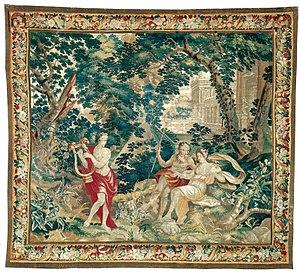
Pieter Spierincks ou Pieter Nicolaes Spierinckx, né le 30 août 1635 à Anvers et mort le 30 août 1711 dans la même ville ou en Angleterre, est un peintre flamand et créateur de tapisseries. Il est un représentant important du mouvement italianisant de la peinture paysagère flamande. Il travaille pour des mécènes de premier plan, dont les rois de France et d'Espagne.